Literature-based discovery

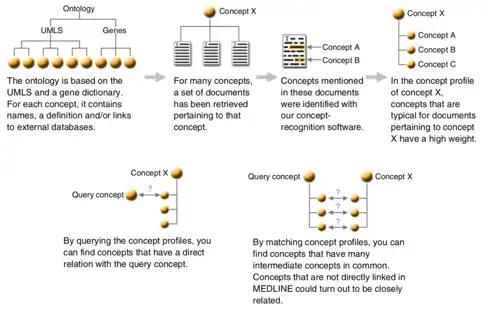
The Anni 2.0 literature-based discovery system, employing a workflow similar to other LBD systems.

A common task in literature-based discovery is assigning words/concepts to different semantic types. A concept might be classified under one type or multiple types. For example in the Unified Medical Language System (UMLS) the term "migraine" is classified under the type "disease and syndrome", while the term "magnesium" is under two types: "biologically active substance" and "element", "ion", or "isotope." The "typing" of concepts hones the discovery of connections between particular classes of concepts, i.e. "diseases"-"genes" or "diseases"-"drugs". ""